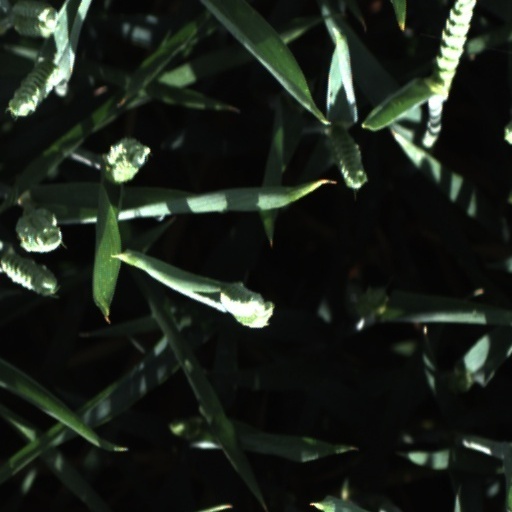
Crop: wheat